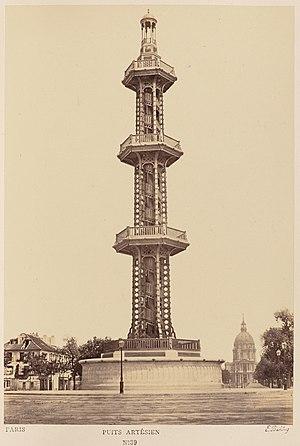
Cette page concerne l’année 1841 du calendrier grégorien.
Hippolyte Delaperche, né le 3 mai 1814 à La Roche-Guyon et mort le 26 février 1901 à Paris, est un ingénieur et philosophe français.
La réalisation de puits artésiens à Paris a été rendue possible par la présence de la nappe aquifère de l'Albien et les progrès des techniques de forage à partir des années 1830. La volonté de produire une eau saine à bon marché fit apparaître des puits artésiens tout au long du XIXᵉ siècle et au début du XXᵉ siècle.